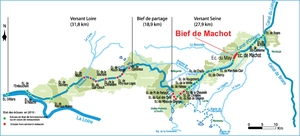
Le bief de Machot est une section du canal d'Orléans comprise entre l’écluse du May en amont et l’écluse de Machot en aval. Il fait partie de la première section du canal construite par Robert Mahieu entre 1676 et 1678 entre Vieilles-Maisons-sur-Joudry et Buges.